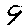
Label: 9